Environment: real
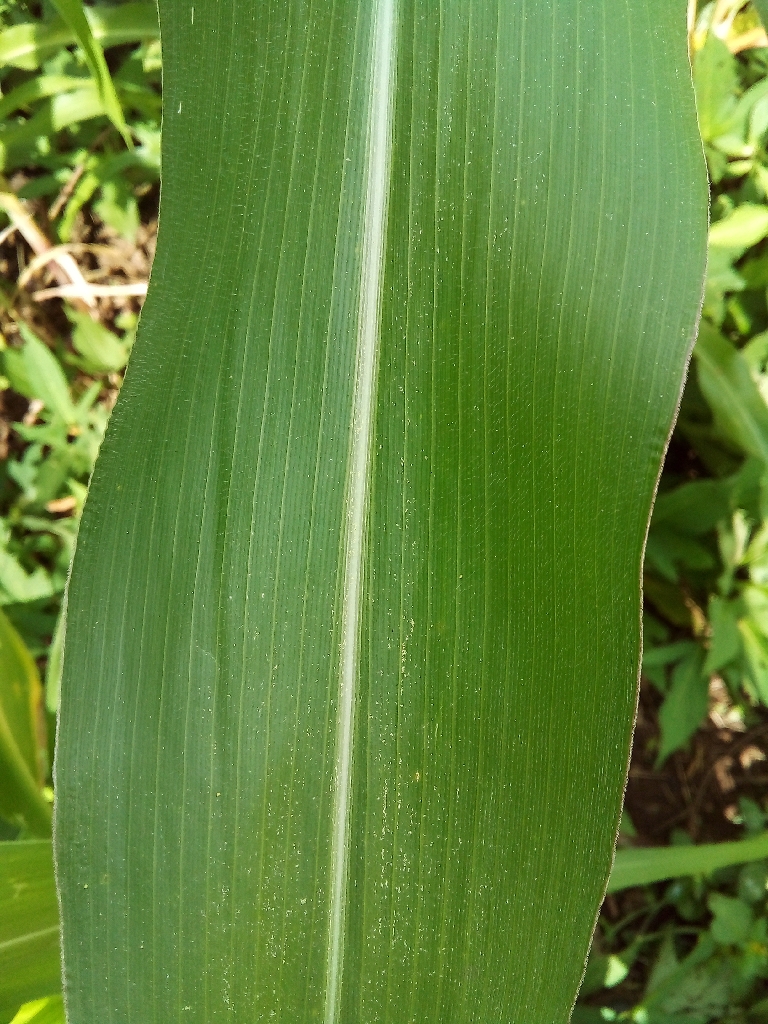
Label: healthy